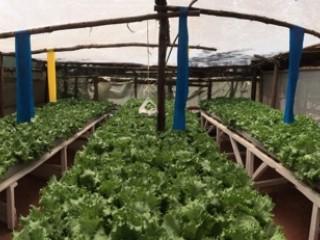
Mboga zenye matawi ya kijani zinakuzwa kwa muundo wa ukulima unaotegemea maji badala ya ardhi, nguzo za mbao zenye rangi tofauti zimeshilikilia sehemu ya juu isije ikaporomoka miale ya jua inaweza pita na kufikia mboga.